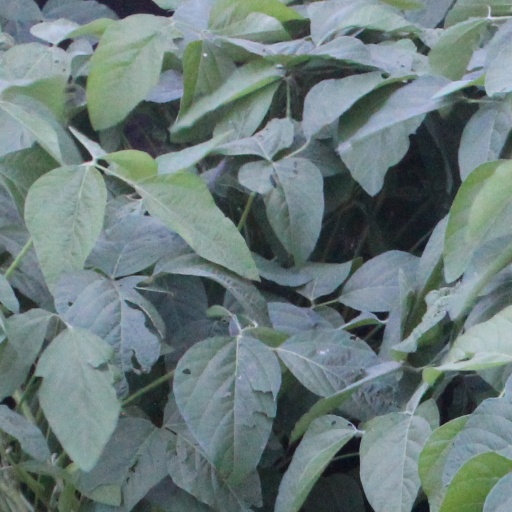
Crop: soybean